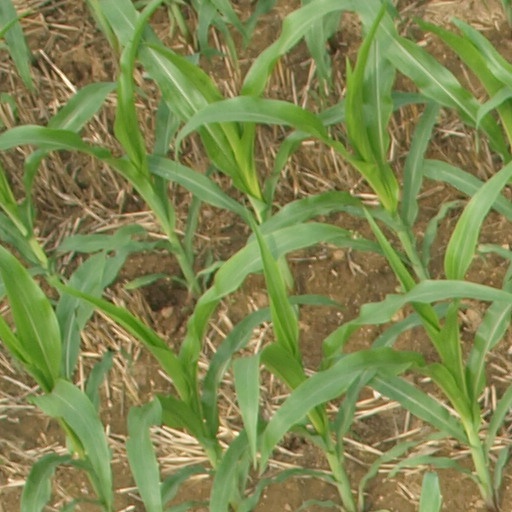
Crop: maize; corn